Sports et divertissements

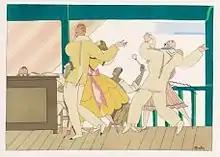
Charles Martin, "Le Tango", 1923 edition

In 1926, Rouart, Lerolle & Cie purchased the rights for "Sports" from Vogel and brought out a standard performing edition, with Satie's facsimile scores in black ink only and without Martin's illustrations. It was republished by Salabert in 1964. In 1982, Dover Publications issued Satie's facsimiles together with black-and-white reproductions of Martin's 1922 illustrations as a trade paperback, and this is probably the best known English edition. It was reprinted in 2012.